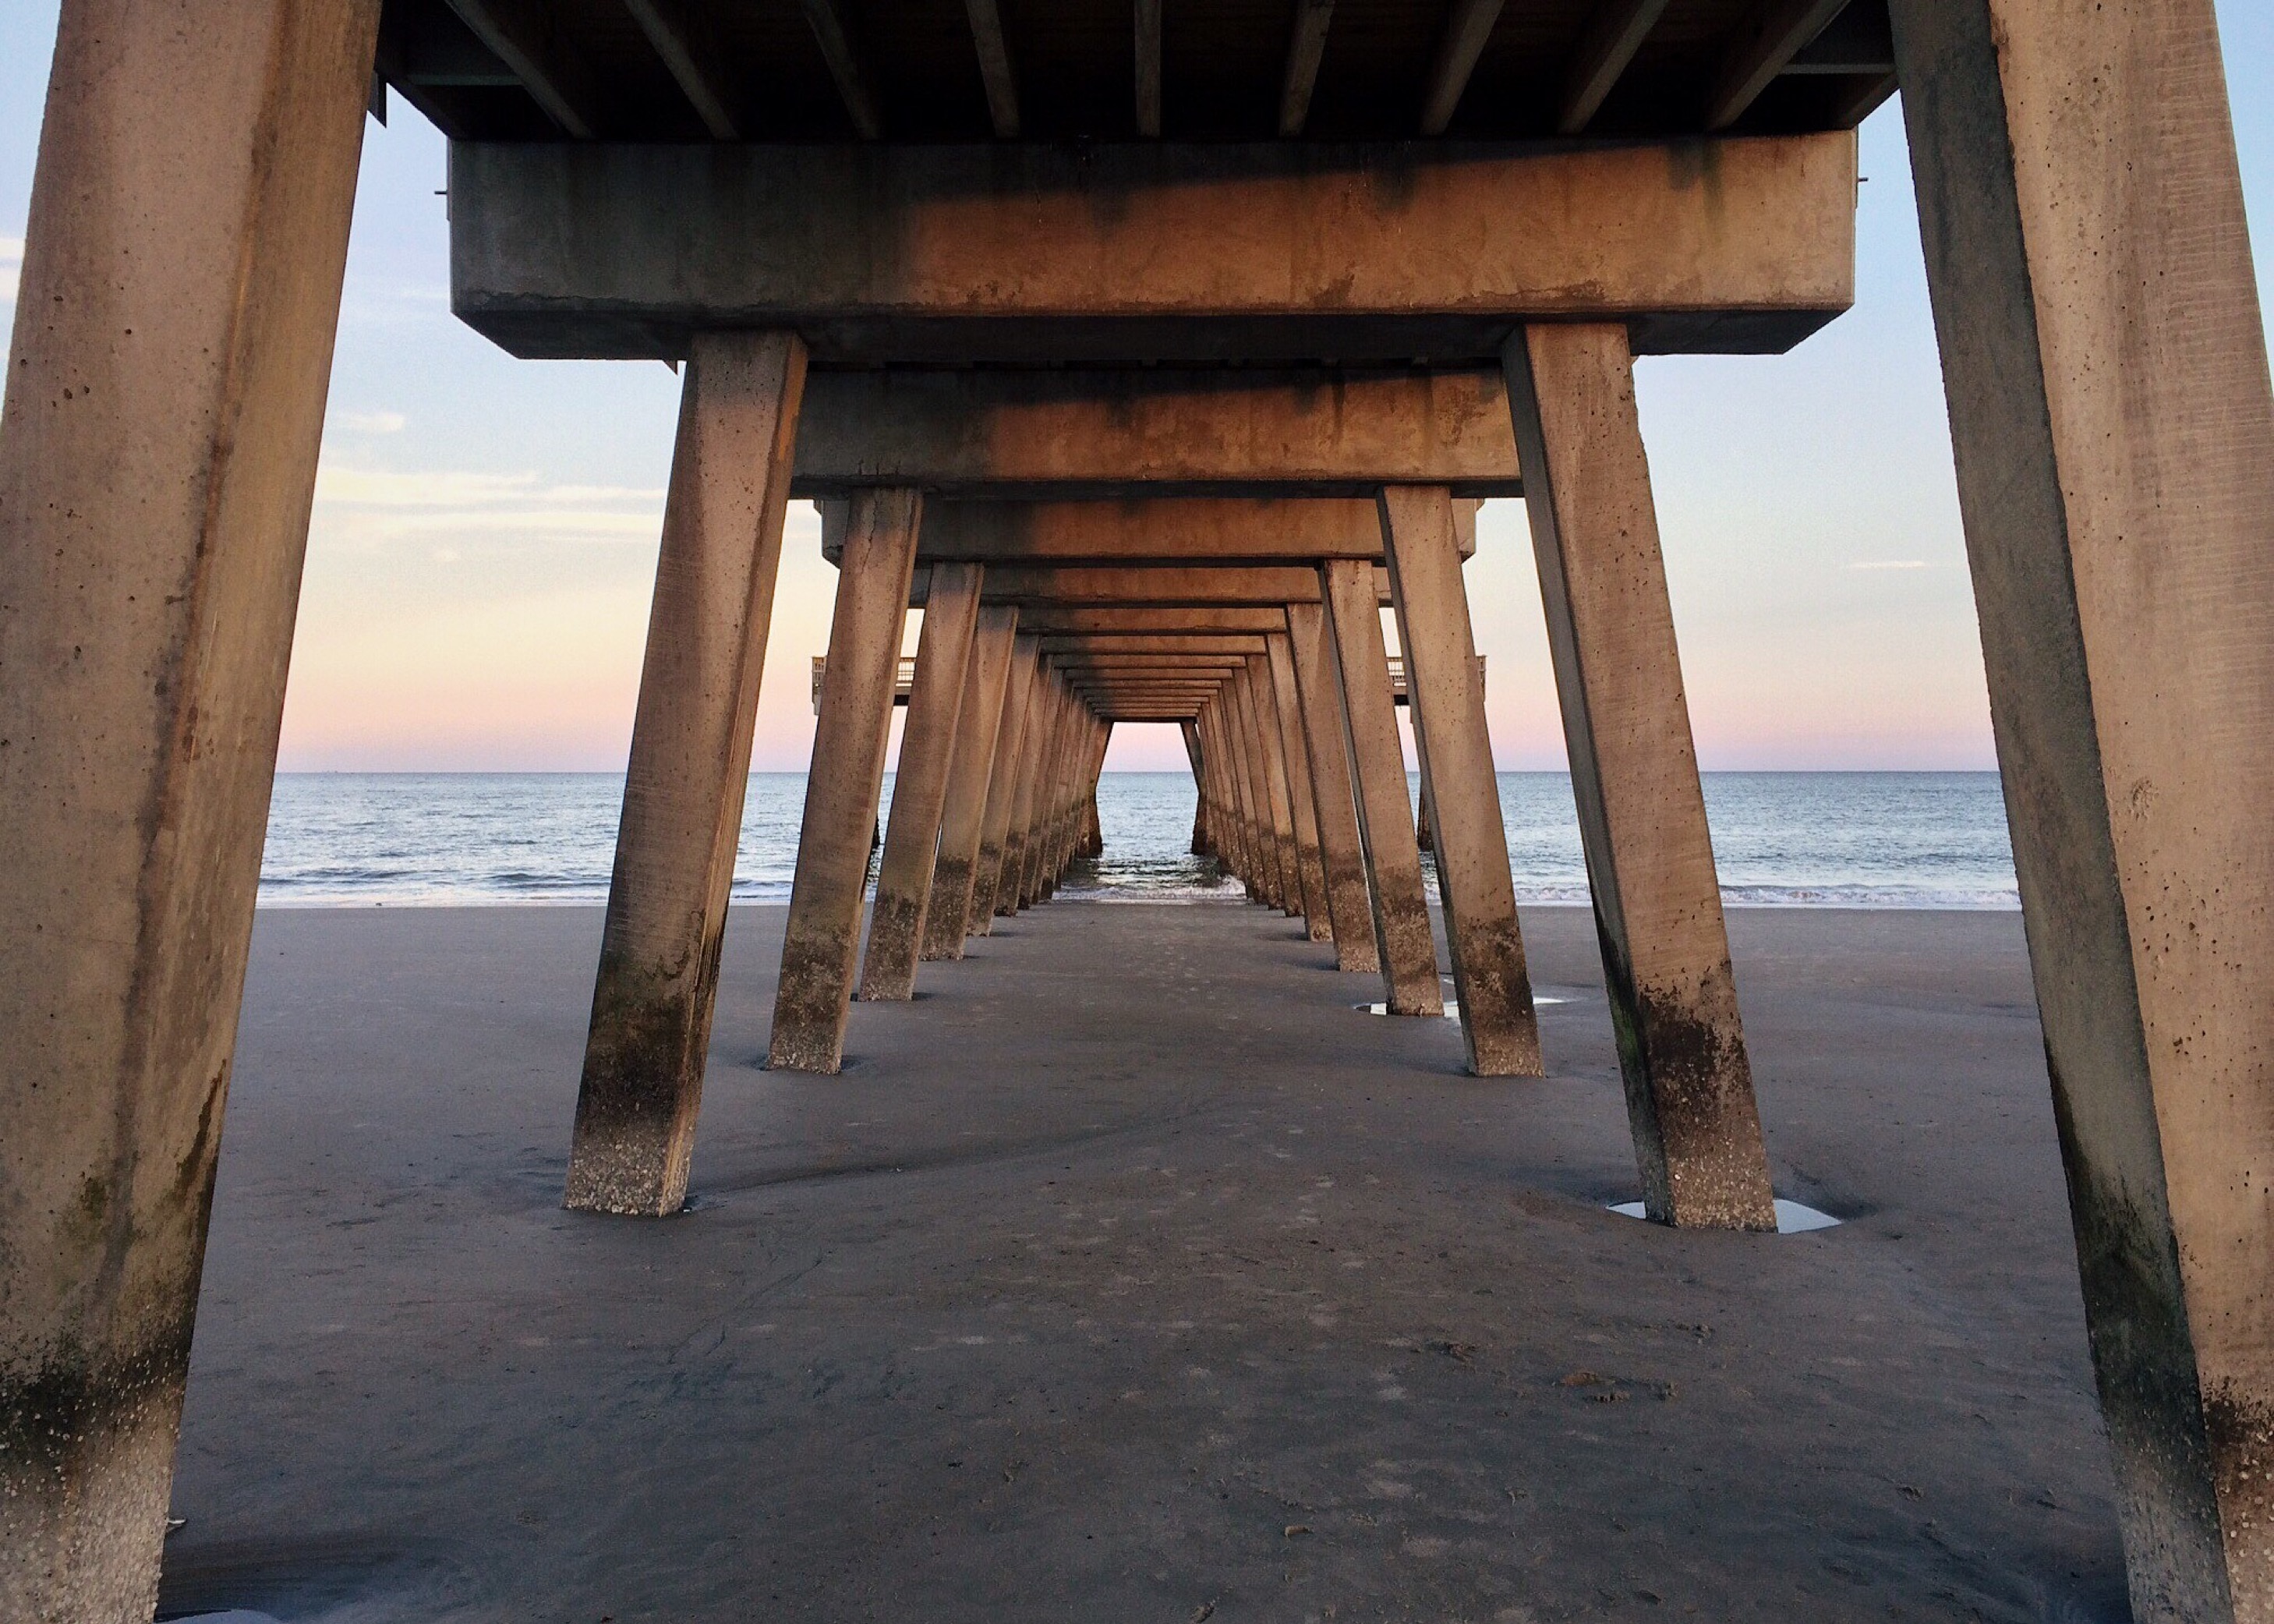
beach, sea, coast, water, rock, ocean, architecture, wood, pier, walkway, vacation, material, temple, ruins, torii, georgia, ancient history, pier beach, coast tybee island